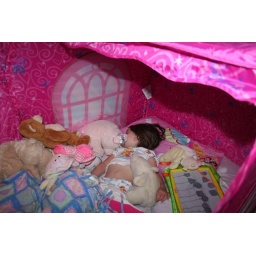
Georgia passed out in her castle bed